Rokosjøen

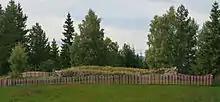
Ruins of Rokoberget church

The Rokoberget church ruins stand on a ridge south of the lake Rokosjøen. Rokoberget Church was dedicated to Saint Michael and mentioned in a papal letter from 1254. It is believed that the church was not used after the Protestant Reformation. The ruin was excavated in 1906–1907. The ruin is fenced with an information board outside the fence.